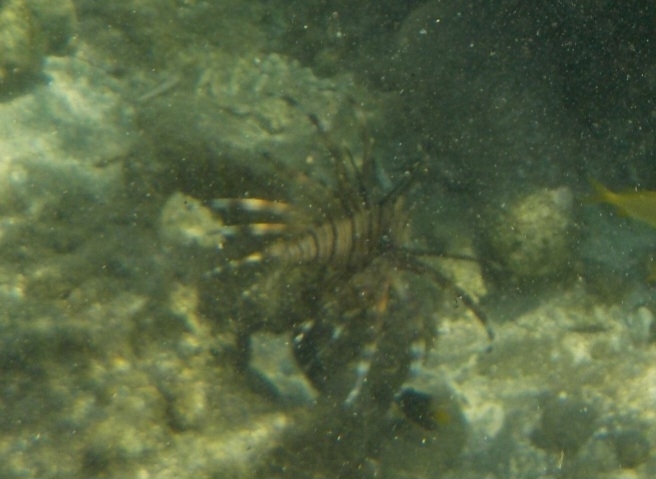
Pterois volitans (Red Lionfish)